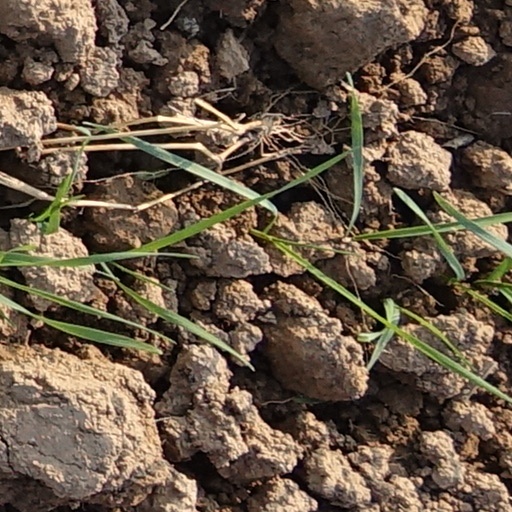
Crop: wheat